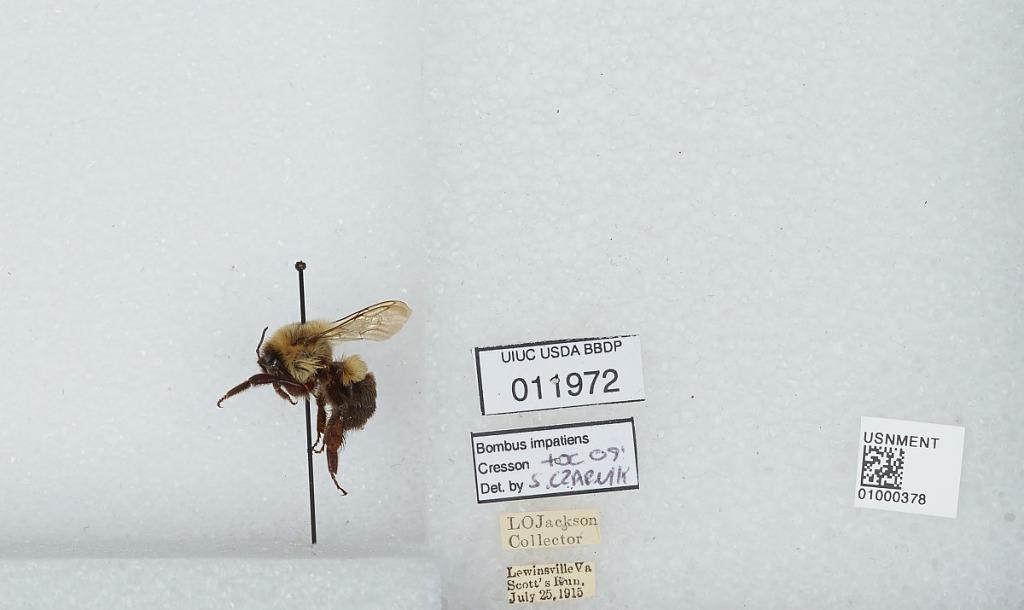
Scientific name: Bombus (Pyrobombus) impatiens Cresson
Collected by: L. Jackson
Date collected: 1915-7-25
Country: United States
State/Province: Virginia
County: Fairfax
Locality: Lewinsville, Scott's Run
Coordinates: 38.9364, -77.2072
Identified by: Czarnik, S.